Pin-Balma

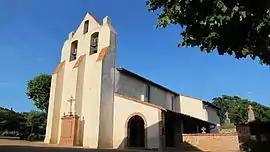
The church in Pin-Balma

Pin-Balma is a commune in the Haute-Garonne department in southwestern France.